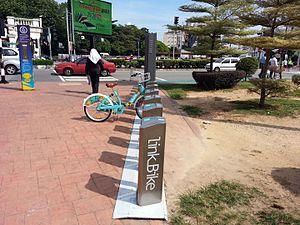
LinkBike est le système de vélos en libre-service à George Town, en Malaisie. Mis en service le 17 décembre 2016, le service LinkBike propose 250 vélos répartis sur 25 stations.